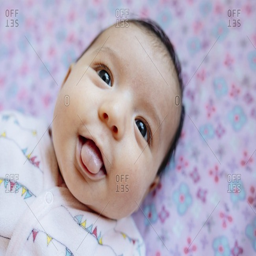
happy baby girl lying in a crib